Geography and climate of Winnipeg

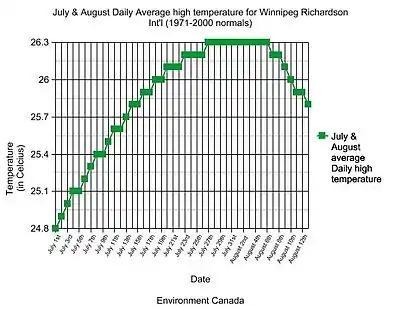
Winnipeg mid-summer climate chart.

Typical winter phenomena include the bonspiel (January) thaw, ice fog, and the aurora borealis. The city is virtually assured of having a white Christmas as there is only one 25 December on record in the last century where there was no snow on the ground. Out of Canada's 100 largest cities, Winnipeg's winter is the tenth coldest with an average low of . From December through February the maximum daily temperature exceeds , on average, for only 10 days and the minimum daily temperature falls below on 49 days.